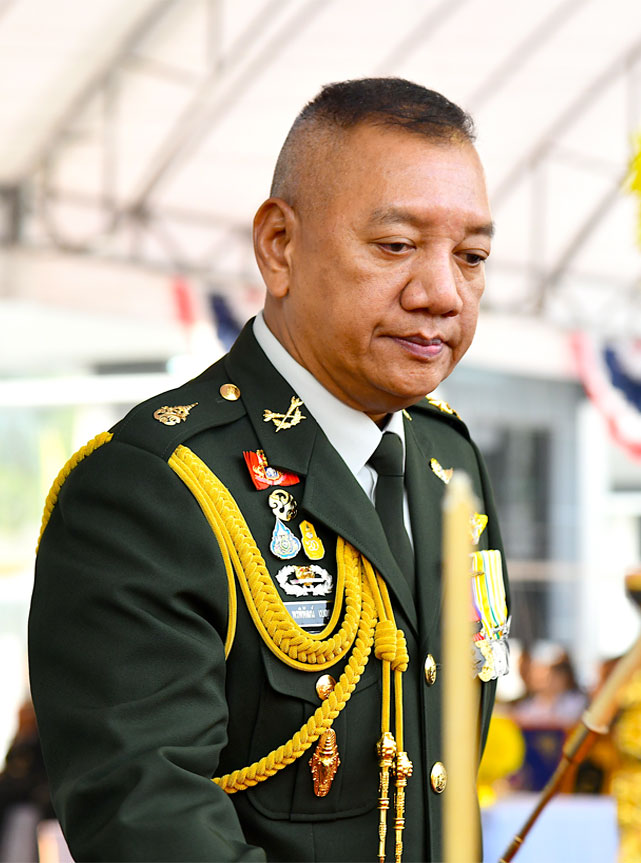
พรพิพัฒน์ เบญญศรี

| honorific-prefix = พลเอก
| honorific-suffix = มหาปรมาภรณ์ช้างเผือก|ม.ป.ช., มหาวชิรมงกุฎ|ม.ว.ม.
| image = Pornpipat Benyasri 2020.jpg
| order = วุฒิสภาไทย ชุดที่ 12|สมาชิกวุฒิสภา
| term_label = สมาชิกโดยตำแหน่ง
| term_start = 11 พฤษภาคม พ.ศ. 2562
| term_end = 30 กันยายน พ.ศ. 2563
| successor = เฉลิมพล ศรีสวัสดิ์|พลเอก เฉลิมพล ศรีสวัสดิ์
| order1 = รายนามผู้บัญชาการทหารสูงสุด|ผู้บัญชาการทหารสูงสุด
| term_start1 = 1 ตุลาคม พ.ศ. 2561
| term_end1 = 30 กันยายน พ.ศ. 2563
| predecessor1 = ธารไชยยันต์ ศรีสุวรรณ|พลเอก ธารไชยยันต์ ศรีสุวรรณ
| successor1 = เฉลิมพล ศรีสวัสดิ์|พลเอก เฉลิมพล ศรีสวัสดิ์
| order2 = คณะรักษาความสงบแห่งชาติ|สมาชิกคณะรักษาความสงบแห่งชาติ
| term_start2 = 1 ตุลาคม พ.ศ. 2561
| term_end2 = 16 กรกฎาคม พ.ศ. 2562
| spouse = จิราพรรณ เบญญศรี (ดีบุญมี ณ ชุมแพ)
| children = 2 คน
|rank = ไฟล์:RTA OF-9 (General).svg|15px พลเอก ไฟล์:RTN OF-9 (Admiral).svg|15px พลเรือเอก ไฟล์:RTAF OF-9 (Air Chief Marshal).svg|15px พลอากาศเอก
|branch = กองทัพไทย
|signature = Benyasri Signature.jpg
|commands = ผู้บัญชาการทหารสูงสุด
พลเอก พรพิพัฒน์ เบญญศรี (เกิด 17 มีนาคม พ.ศ. 2503) เป็นนายพลชาวไทย เคยดำรงตำแหน่งผู้บัญชาการทหารสูงสุด ในปี พ.ศ. 2561 เสนาธิการทหาร ในปี พ.ศ. 2560 และเป็นรองเสนาธิการทหาร ในปี พ.ศ. 2559 รวมทั้งเคยเป็นสมาชิกคณะรักษาความสงบแห่งชาติและวุฒิสภาไทย ชุดที่ 12|สมาชิกวุฒิสภาไทยด้วย
== ประวัติ ==
พลเอก พรพิพัฒน์ เบญญศรี เกิดเมื่อวันที่ 17 มีนาคม พ.ศ. 2503 ณ กรุงเทพมหานคร เป็นบุตรคนที่ 3 ในจำนวนพี่น้อง 3 คน ของสมศักดิ์และสุมน เบญญศรี ได้สมรสกับ จิราพรรณ สกุลเดิม ดีบุญมี ณ ชุมแพ มีบุตรชาย 2 คน คือ ณพัฒน์ เบญญศรี และณพณ เบญญศรี
== การศึกษา ==
=== การศึกษาก่อนเข้ารับราชการ ===
* โรงเรียนสวนกุหลาบวิทยาลัย รุ่นที่ 95
* โรงเรียนเตรียมทหาร รุ่นที่ 18 (ตท.18)
* โรงเรียนนายร้อยพระจุลจอมเกล้า รุ่นที่ 29 (จปร.29)
=== การศึกษาเมื่อเข้ารับราชการแล้ว ===
==== หลักสูตรทางพลเรือน ====
* พ.ศ. 2540 ปริญญาโท หลักสูตรบริหารธุรกิจบัณฑิต (บธ.ม. การจัดการ) มหาวิทยาลัยเกษตรศาสตร์
* พ.ศ. 2540 ปริญญาโท ด้าน DEFENCE STUDIES, The University of New South Wales
==== หลักสูตรทางทหาร ====
===== ในประเทศ =====
* พ.ศ. 2524 หลักสูตรกระโดดร่ม รุ่นที่ 132
* พ.ศ. 2524 หลักสูตรจู่โจม รุ่นที่ 61
* พ.ศ. 2524 หลักสูตรนักโดดร่มนอกกอง
* พ.ศ. 2524 หลักสูตรการรวบรวมพิเศษ รุ่นที่ 8
* พ.ศ. 2528 หลักสูตรชั้นนายร้อย เหล่าทหารราบ รุ่นที่ 70
* พ.ศ. 2531 หลักสูตรชั้นนายพัน เหล่าทหารราบ รุ่นที่ 49
* พ.ศ. 2533 หลักสูตรเสนาธิการทหารบก ชุดที่ 68
* พ.ศ. 2543 หลักสูตรอบรมปฏิบัติการเพื่อสันติภาพและการฝึก เชิงสัมมนา
* พ.ศ. 2550 หลักสูตรผู้บริหารระดับสูง สถาบันวิทยาการตลาดทุน (วตท.) รุ่นที่ 5
* พ.ศ. 2556 หลักสูตรการป้องกันราชอาณาจักรภาครัฐ ร่วมเอกชน (ปรอ.) รุ่นที่ 25
* พ.ศ. 2558 หลักสูตรนักบริหารยุทธศาสตร์การป้องกันและปราบปรามการทุจริตระดับสูง (นยปส.) รุ่นที่ 2
* หลักสูตรหลักนิติธรรมเพื่อประชาธิปไตย (นธป.) รุ่นที่ 5
===== ต่างประเทศ =====
* พ.ศ. 2526 หลักสูตร Regimental Officer Course กองทัพบกออสเตรเลีย
* พ.ศ. 2540 หลักสูตรปริญญาโท Master of Defense Studies ณ The University of New South Wales ประเทศออสเตรเลีย
* พ.ศ. 2555 หลักสูตร Senior International Defense Management Course, Monterey  ณ ประเทศสหรัฐอเมริกา
== ประวัติการรับราชการ ==
           หลังจากสำเร็จการศึกษาจากโรงเรียนนายร้อยพระจุลจอมเกล้า รุ่นที่ 29 เมื่อปี พ.ศ. 2525 ท่านได้เลือกรับราชการที่ กองพันทหารราบที่ 3 กรมทหารราบที่ 11 รักษาพระองค์ ตลอดระยะเวลาที่รับราชการอยู่นั้น ท่านได้สั่งสมประสบการณ์และศึกษาเพิ่มพูนความรู้จากการปฏิบัติหน้าที่ ทั้งในสายงานปกติ และการปฏิบัติราชการสนามชายแดนอย่างสม่ำเสมอ
          นอกจากนั้น ยังได้ร่วมปฏิบัติงานร่วมกับนานาชาติ ในกองกำลังเฉพาะกิจร่วมของกองทัพไทยอีกด้วย จากการที่ท่านมีความมานะมุ่งมั่นและรับผิดชอบต่องานในหน้าที่ที่ได้รับมอบหมายเป็นอย่างดียิ่ง เป็นที่ประจักษ์และยอมรับจากผู้บังคับบัญชาและผู้ใต้บังคับบัญชาในทุกระดับ ทำให้มีความเจริญก้าวหน้าในหน้าที่ราชการมาตามลำดับ
          จากผลการปฏิบัติงานตลอดระยะเวลาของการรับราชการ ที่มีปณิธานอันแน่วแน่ ประกอบกับความมุ่งมั่นและตั้งใจ ในการปฏิบัติงานตามที่ได้รับมอบหมาย จนเป็นผลสำเร็จมาอย่างต่อเนื่องเกิดประโยชน์ต่อกองทัพไทยและประเทศชาติอย่างเป็นรูปธรรม จนเป็นที่ยอมรับและเชื่อถือจากผู้บังคับบัญชา ตลอดจนได้รับการยอมรับจากหน่วยงานและกำลังพลในกองทัพไทย รวมทั้งส่วนราชการอื่น ๆ ทั้งในประเทศและระดับนานาชาติ
          อีกทั้ง ยังได้แสดงออกถึงความจงรักภักดีต่อสถาบันชาติ ศาสนา พระมหากษัตริย์ เป็นหลักสำคัญในการทำงาน จึงได้รับพระมหากรุณาธิคุณโปรดเกล้าฯ ให้ดำรงตำแหน่งสำคัญระดับสูง อาทิเช่น รองเสนาธิการทหาร เสนาธิการทหาร และได้รับพระมหากรุณาธิคุณโปรดเกล้าฯ ให้ดำรงตำแหน่ง ผู้บัญชาการทหารสูงสุด ท่านที่ 33 ตั้งแต่วันที่ 1 ตุลาคม พ.ศ. 2561 จนถึงปัจจุบัน
== การดำรงตำแหน่งที่สำคัญ ==
=== ทางทหาร ===
* พ.ศ. 2525 ผู้บังคับหมวดปืนเล็ก กองร้อยอาวุธเบา กองพันทหารราบที่ 3 กรมทหารราบที่ 11 รักษาพระองค์
* พ.ศ. 2527 ผู้บังคับหมวดเครื่องยิงลูกระเบิด ขนาด 60 มิลลิเมตร กองร้อยอาวุธเบา กองพันทหารราบที่ 3 กรมทหารราบที่ 11 รักษาพระองค์
* พ.ศ. 2528 นายทหารฝ่ายการข่าว กองพันทหารราบที่ 3 กรมทหารราบที่ 11 รักษาพระองค์
* พ.ศ. 2529 ผู้บังคับกองร้อยอาวุธเบา กองพันทหารราบที่ 3 กรมทหารราบที่ 11 รักษาพระองค์
* พ.ศ. 2531 นายทหารคนสนิท ผู้ช่วยเสนาธิการ กองทัพบก ฝ่ายการข่าว
* พ.ศ. 2531 นายทหารคนสนิท เจ้ากรมยุทธศึกษาทหารบก
* พ.ศ. 2532 ประจำโรงเรียนเสนาธิการทหารบก สถาบันวิชาการทหารบกชั้นสูง
* พ.ศ. 2533 ผู้ช่วยหัวหน้าฝ่ายกิจการพลเรือน กองพลทหารราบที่ 1 รักษาพระองค์
* พ.ศ. 2534 รองผู้บังคับกองพันทหารราบที่ 3 กรมทหารราบที่ 11 รักษาพระองค์
* พ.ศ. 2536 หัวหน้ากองยุทธการ กองทัพบก
* พ.ศ. 2538,พ.ศ. 2539 อาจารย์โรงเรียนเสนาธิการทหารบก สถาบันวิชาการทหารบกชั้นสูง
* พ.ศ. 2540 ประจำกรมยุทธศึกษาทหารบก
* พ.ศ. 2541 ประจำสถาบันวิชาการทหารบกชั้นสูง
* พ.ศ. 2542 ฝ่ายเสนาธิการ ประจำกรมข่าวทหาร
* พ.ศ. 2543 ผู้ช่วยผู้อำนวยการกองนโยบายและแผน กรมข่าวทหาร
* พ.ศ. 2543 ผู้อำนวยการกองยุทธการ หน่วยบัญชาการทหารพัฒนา
* พ.ศ. 2547,พ.ศ. 2548 ฝ่ายเสนาธิการ ผู้บัญชาการทหารสูงสุด
* พ.ศ. 2549 ผู้ทรงคุณวุฒิ กองบัญชาการทหารสูงสุด
* พ.ศ. 2549 ผู้บัญชาการโรงเรียนเตรียมทหาร กรมยุทธศึกษาทหาร
* พ.ศ. 2552 ผู้บัญชาการโรงเรียนเตรียมทหาร สถาบันวิชาการป้องกันประเทศ
* พ.ศ. 2552 รองปลัดบัญชีทหาร
* พ.ศ. 2556 ปลัดบัญชีทหาร
* พ.ศ. 2558 หัวหน้านายทหารฝ่ายเสนาธิการ ผู้บัญชาการทหารสูงสุด
* พ.ศ. 2559 รองเสนาธิการทหาร
* พ.ศ. 2560 เสนาธิการทหาร
* พ.ศ. 2561 ผู้บัญชาการทหารสูงสุด
* พ.ศ. 2563 นายทหารราชองครักษ์ และ นายทหารราชองครักษ์พิเศษ
=== ราชการพิเศษ ===
* ราชองครักษ์เวร (พ.ศ. 2546 และ พ.ศ. 2549)
* ตุลาการศาลทหารกลาง
* นายทหารพิเศษประจำหน่วยทหารรักษาพระองค์ ร.1 รอ.
* ผู้บังคับกองร้อยอาวุธเบา กองพันทหารราบ เฉพาะกิจที่ 113
* รองเสนาธิการ กองกำลังเฉพาะกิจร่วม 972 ไทย/ติมอร์ ตะวันออก
* ตุลาการศาลทหารสูงสุด
* นายทหารพิเศษประจำหน่วยทหารรักษาพระองค์ กรมทหารราบที่ 1 รักษาพระองค์
=== ทางการเมือง ===
* สมาชิกวุฒิสภา
* หัวหน้าศูนย์ปฏิบัติการแก้ไขสถานการณ์ฉุกเฉินด้านความมั่นคง
* อดีตสมาชิกคณะรักษาความสงบแห่งชาติ
* กรรมการในคณะกรรมการสถาบันเทคโนโลยีป้องกันประเทศ
* กรรมการในคณะกรรมการฝ่ายโครงการและกิจกรรมเฉลิมพระเกียรติ เนื่องในโอกาสมหามงคลพระราชพิธีบรมราชาภิเษก พุทธศักราช 2562
* ประธานคณะอนุกรรมการฝ่ายจัดขบวนพระยุหยาตราทางสถลมารค
* กรรมการในคณะอำนวยการจัดงานพระราชพิธีบรมราชาภิเษก
* กรรมการในคณะกรรมการโครงการราชทัณฑ์ปันสุข ทำความดีด้วยหัวใจ
== ยศทางทหาร ==
* พ.ศ. 2525 ร้อยตรี
* พ.ศ. 2526 ร้อยโท
* พ.ศ. 2529 ร้อยเอก
* พ.ศ. 2532 พันตรี
* พ.ศ. 2536 พันโท
* พ.ศ. 2539 พันเอก
* พ.ศ. 2548 พลตรี
* พ.ศ. 2556 พลโท
* พ.ศ. 2558 พลเอก
== เครื่องราชอิสริยาภรณ์ ==
=== ไทย ===
ราชกิจจานุเบกษา, ประกาศสำนักนายกรัฐมนตรี เรื่อง พระราชทานเครื่องราชอิสริยาภรณ์อันเป็นที่เชิดชูยิ่งช้างเผือกและเครื่องราชอิสริยาภรณ์อันมีเกียรติยศยิ่งมงกุฎไทย ประจำปี ๒๕๖๐, เล่ม ๑๓๔ ตอนที่ ๔๗ ข หน้า ๓, ๒๘ กันยายน ๒๕๖๐
ราชกิจจานุเบกษา, ประกาศสำนักนายกรัฐมนตรี เรื่อง พระราชทานเครื่องราชอิสริยาภรณ์อันเป็นที่เชิดชูยิ่งช้างเผือกและเครื่องราชอิสริยาภรณ์อันมีเกียรติยศยิ่งมงกุฎไทย ประจำปี ๒๕๕๖ , เล่ม ๑๓๐ ตอนที่ ๓๐ ข หน้า ๑๕, ๖ ธันวาคม ๒๕๕๖
ราชกิจจานุเบกษา, ประกาศสำนักนายกรัฐมนตรี เรื่อง พระราชทานเหรียญพิทักษ์เสรีชน, เล่ม ๑๐๔ ตอนที่ ๒๖๘ ง ฉบับพิเศษ หน้า ๓๕, ๒๖ ธันวาคม ๒๕๓๐
ราชกิจจานุเบกษา, ประกาศสำนักนายกรัฐมนตรี เรื่อง พระราชเหรียญราชการชายแดน, เล่ม ๑๐๙ ตอนที่ ๑๐๘ ง ฉบับพิเศษ หน้า ๘๗, ๒๘ สิงหาคม ๒๕๓๕
ราชกิจจานุเบกษา, ประกาศสำนักนายกรัฐมนตรี เรื่อง พระราชทานเหรียญจักรมาลาและเหรียญจักรพรรดิมาลา, เล่ม ๑๑๓ ตอนที่ ๔ ข หน้า ๒๔, ๑๕ มีนาคม ๒๕๓๙
=== ต่างประเทศ ===
* :
** พ.ศ. 2562 – ไฟล์:US Legion of Merit Commander ribbon.png|80px ลีเจียนออฟเมอริต ชั้นผู้บังคับบัญชา Chief of Defence, Royal Thai Armed Forces Visits USINDOPACOM
* :
** พ.ศ. 2562 – ไฟล์:The Gallant Order of Military Service - Courageous Commander (Malaysia).svg|80x80px เครื่องราชอิสริยาภรณ์ดาร์จาห์ เกปาละวานัน อังกะตัน เตนเตรา ชั้นที่ 1
== รางวัลที่ได้รับ ==
* รางวัลแห่งเกียรติยศจักรดาว สาขาบริหารการปกครองและเสริมสร้างความมั่นคงแห่งชาติ ประจำปี 2562
* รางวัลศิษย์เก่าดีเด่น โรงเรียนเสนาธิการทหารบก ประจำปี 2561
* รางวัล “การพัฒนาการบริการที่เป็นเลิศ” ของคณะกรรมการการพัฒนาระบบราชการ ถึง 2 ปีซ้อน
* รางวัลองค์กรที่มีความเป็นเลิศด้านการเบิกจ่าย ระดับดีเลิศ ประจำปีงบประมาณ 2562
== บทบาทที่เกี่ยวข้องกับวิกฤติทางการเมือง ==
           พลเอก พรพิพัฒน์  เบญญศรี ได้ดำรงตำแหน่ง ผู้บัญชาการทหารสูงสุด เป็นอดีตสมาชิกคณะรักษาความสงบแห่งชาติและอดีตสมาชิกวุฒิสภาไทย เป็นหัวหน้าศูนย์การแก้ไขสถานการณ์ฉุกเฉินด้านความมั่นคง เป็นหัวหน้าผู้รับผิดชอบในการแก้ไขสถานการณ์ฉุกเฉินในศูนย์บริหารสถานการณ์การแพร่ระบาดของโรคติดเชื้อไวรัสโคโรนา 2019 (โควิด – 19) เป็นกรรมการศูนย์บริหารสถานการณ์การแพร่ระบาดของโรคติดเชื้อไวรัสโคโรนา 2019 (โควิด – 19) กรรมการในคณะกรรมการสถาบันเทคโนโลยีป้องกันประเทศ กรรมการในคณะกรรมการฝ่ายโครงการและกิจกรรมเฉลิมพระเกียรติ เนื่องในโอกาศมหามงคลพระราชพิธีราชาภิเษก พุทธศักราช 2562 ประธานคณะอนุกรรมการฝ่ายจัดขบวนพระยุหยาตราทางสถลมารถ กรรมการในคณะอำนวยการการจัดงานพระราชพิธีบรมราชาภิเษก กรรมการในคณะกรรมการโครงการราชทัณฑ์ปันสุข ทำความดีด้วยหัวใจ
== ความภาคภูมิใจและเกียรติยศในการรับราชการ (บทบาทอื่น ๆ) ==
ตลอดระยะเวลาของการรับราชการ ท่านมีความภาคภูมิใจในการทำหน้าที่ในทุกตำแหน่งที่ได้รับมอบหมาย โดยผลงานที่สำคัญในช่วงชีวิตของการรับราชการที่ผ่านมา อาทิเช่น
          เมื่อครั้งดำรงตำแหน่ง ผู้อำนวยการกองยุทธการ หน่วยบัญชาการทหารพัฒนา ท่านเป็นผู้จัดทำโครงสร้างการจัดและอัตราของหน่วยบัญชาการทหารพัฒนา ที่ยังคงใช้อยู่ในปัจจุบัน รวมทั้งได้จัดทำแผนแม่บทการพัฒนาประเทศบริเวณตำบลตามแนวชายแดนขึ้นเป็นฉบับแรก
          การดำรงตำแหน่ง ผู้บัญชาการโรงเรียนเตรียมทหาร ซึ่งเป็นยุคที่มีความเปลี่ยนแปลงทั้งปัจจัยภายนอกและปัจจัยภายในอย่างมากมาย ต้องเผชิญกับความท้าทายนานับประการ แต่ด้วยความสามารถอย่างท่าน ได้ดำเนินการผลิตนักเรียนเตรียมทหารให้เป็นทั้งคนเก่ง คนดี และมีอุดมการณ์ ด้วยกระบวนการสร้างนักเรียนเตรียมทหาร ให้เป็นผู้มีคุณธรรมและจริยธรรม รวมทั้งเป็นผู้มีจิตวิญญาณที่มุ่งมั่น อดทนในสิ่งที่ผู้อื่นอดทนได้ยาก เสียสละในสิ่งที่ผู้อื่นเสียสละได้ยาก การรู้จักเลือทำในสิ่งที่ถูกต้องเสมอ แม้การกระทำนั้นจะยากลำบากก็ตาม เพื่อเป็นกำลังหลักที่สำคัญในการดูแลปกป้องประเทศชาติ อันเป็นการผลิตนักเรียนเตรียมทหารให้มีความเป็นมาตรฐานอย่างยั่งยืน
          การดำรงตำแหน่ง ปลัดบัญชีทหาร ท่านได้ปรับปรุงและพัฒนาระบบการปฏิบัติงานด้านการปลัดบัญชี ได้ยึดถือเป็นแนวทางในการปฏิบัติงานมาจนถึงปัจจุบัน โดยมีผลงานในเชิงประจักษ์ จนทำให้ได้รับรางวัล “การพัฒนาการบริการที่เป็นเลิศ” ของคณะกรรมการการพัฒนาระบบราชการ ถึง 2 ปีซ้อน
          ในสมัยที่ท่านดำรงตำแหน่งผู้บัญชาการทหารสูงสุด ได้รับพระบรมราชานุญาตให้จัดพิธีสวนสนามถวายสัตย์ปฏิญาณของทหาร – ตำรวจ เนื่องในพระราชพิธีบรมราชาภิเษก พ.ศ. 2562 และวันกองทัพไทย โดยพระบาทสมเด็จพระเจ้าอยู่หัวและสมเด็จพระนางเจ้าฯ พระบรมราชินี เสด็จพระราชดำเนินทรงเป็นองค์ประธานในพิธี ซึ่งนับเป็นการสวนสนามครั้งยิ่งใหญ่ครั้งแรกในรัชสมัยปัจจุบัน
    นอกจากนั้นยังได้ประธานการจัดการแข่งขันการแสดงการฝึกทางทหารประกอบดนตรี “ราชวัลลภเริงระบำ” และการแข่งขันกองทหารเกียรติยศ โดยสมเด็จพระนางเจ้าฯ พระบรมราชินี เสด็จพระราชดำเนินแทนพระองค์ทอดพระเนตรการแสดง
== พงศาวลี ==
ไฟล์:Benyasri Family Tree.jpg|thumb|left|พงศาวลี พลเอก พรพิพัฒน์ เบญญศรี
== อ้างอิง ==
== แหล่งข้อมูล ==
* ชีวประวัติ จากเว็บไซต์ กองบัญชาการกองทัพทไทย
* ข้อมูลจากศูนย์ข้อมูลนักการเมือง ThaisWatch.com
* วาสนา นาน่วม เส้นทางเหล็ก พลเอก พรพิพัฒน์  เบญญศรี : มติชน, 2562
== COVID-19 ==
* หัวหน้าผู้รับผิดชอบในการแก้ไขสถานการณ์​ฉุกเฉินในศูนย์บริหารสถานการณ์การแพร่ระบาดของโรคติดเชื้อไวรัสโคโรนา 2019 (โควิด-19)
* กรรมการศูนย์บริหารสถานการณ์การแพร่ระบาดของโรคติดเชื้อไวรัสโคโรนา 2019 (โควิด-19)   
ในสถานะเป็นหัวหน้าศูนย์ปฏิบัติการแก้ไขสถานการณ์ฉุกเฉินด้านความมั่นคง กรณีวิกฤตการเกิดการแพร่ระบาดของโรคติดเชื้อไวรัส COVID – 19 ในทั่วทุกภูมิภาคของประเทศไทย ท่านใช้ความรู้ความสามารถให้หน่วยสามารถปฏิบัติงานได้เต็มศักยภาพ จนสามารถผ่านข้อจำกัด และการเปลี่ยนแปลงจากปัญหาความมั่นคงจากวิกฤตการเกิดกรแพร่ระบาดของเชื้อไวรัส COVID – 19 จนเป็นที่ยอมรับทั้งชาวไทยและต่างประเทศอย่างต่อเนื่อง
หมวดหมู่:ผู้ได้รับเครื่องราชอิสริยาภรณ์ ม.ป.ช.
หมวดหมู่:ผู้ได้รับเครื่องราชอิสริยาภรณ์ ม.ว.ม.
หมวดหมู่:สมาชิกคณะรักษาความสงบแห่งชาติ
หมวดหมู่:ทหารบกชาวไทย
หมวดหมู่:บุคคลจากโรงเรียนเตรียมทหาร
หมวดหมู่:บุคคลที่เกิดในปี พ.ศ. 2503
หมวดหมู่:บุคคลจากโรงเรียนสวนกุหลาบวิทยาลัย
หมวดหมู่:บุคคลจากโรงเรียนนายร้อยพระจุลจอมเกล้า
หมวดหมู่:บุคคลจากโรงเรียนเสนาธิการทหารบก
หมวดหมู่:บุคคลจากวิทยาลัยป้องกันราชอาณาจักร
หมวดหมู่:บุคคลที่ยังมีชีวิตอยู่
หมวดหมู่:ผู้บัญชาการทหารสูงสุดไทย